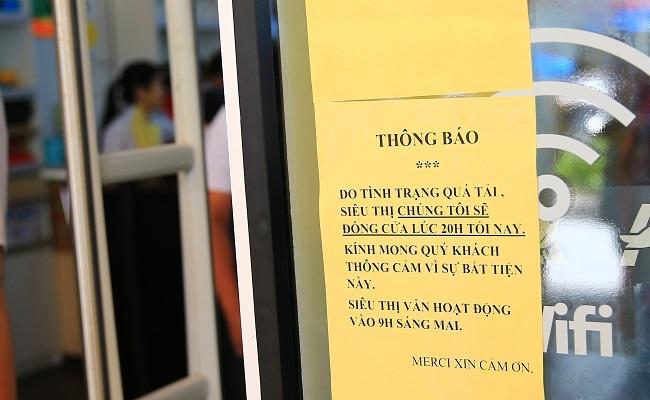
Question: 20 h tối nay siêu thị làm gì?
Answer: siêu thị đóng cửa